Describe the emotion expressed in this image:  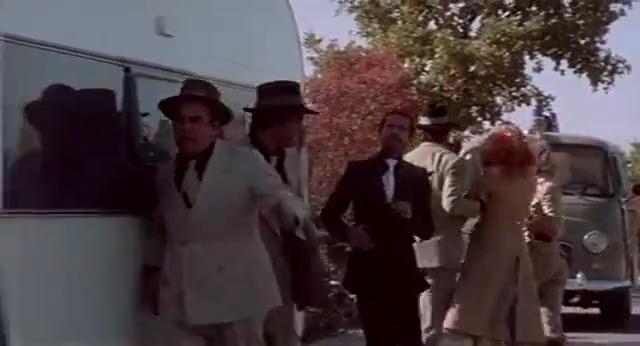
This person displays Pain, valence and arousal with low intensity.